Wilfred Baugh Allen

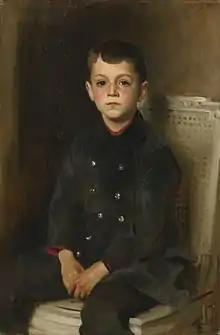
Portrait of Lancelot Allen, John Singer Sargent, 1894

In 1883 he married Anne Sophia Wedgwood, daughter of late Rev. Robert Wedgwood of Dumbleton, Gloucestershire, and granddaughter of John Wedgwood. The Wedgwood and Allen families having been linked for some time, his great-aunt Elizabeth Allen having married Josiah Wedgwood II. They had one son, Richard Lancelot Baugh Allen, who died in Egypt in 1918 on active service during the First World War with the 67th Bgde Royal Field Artillery.